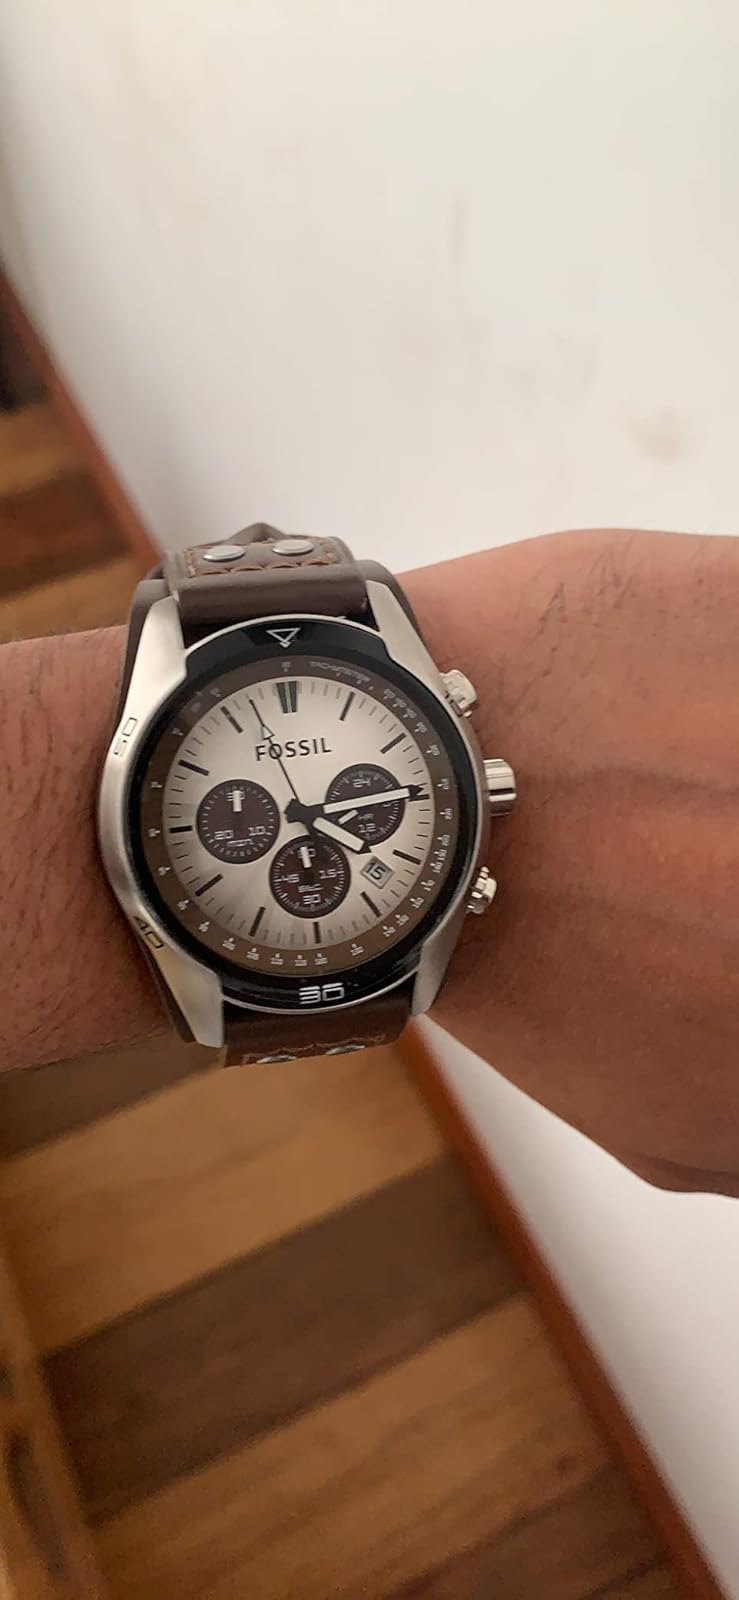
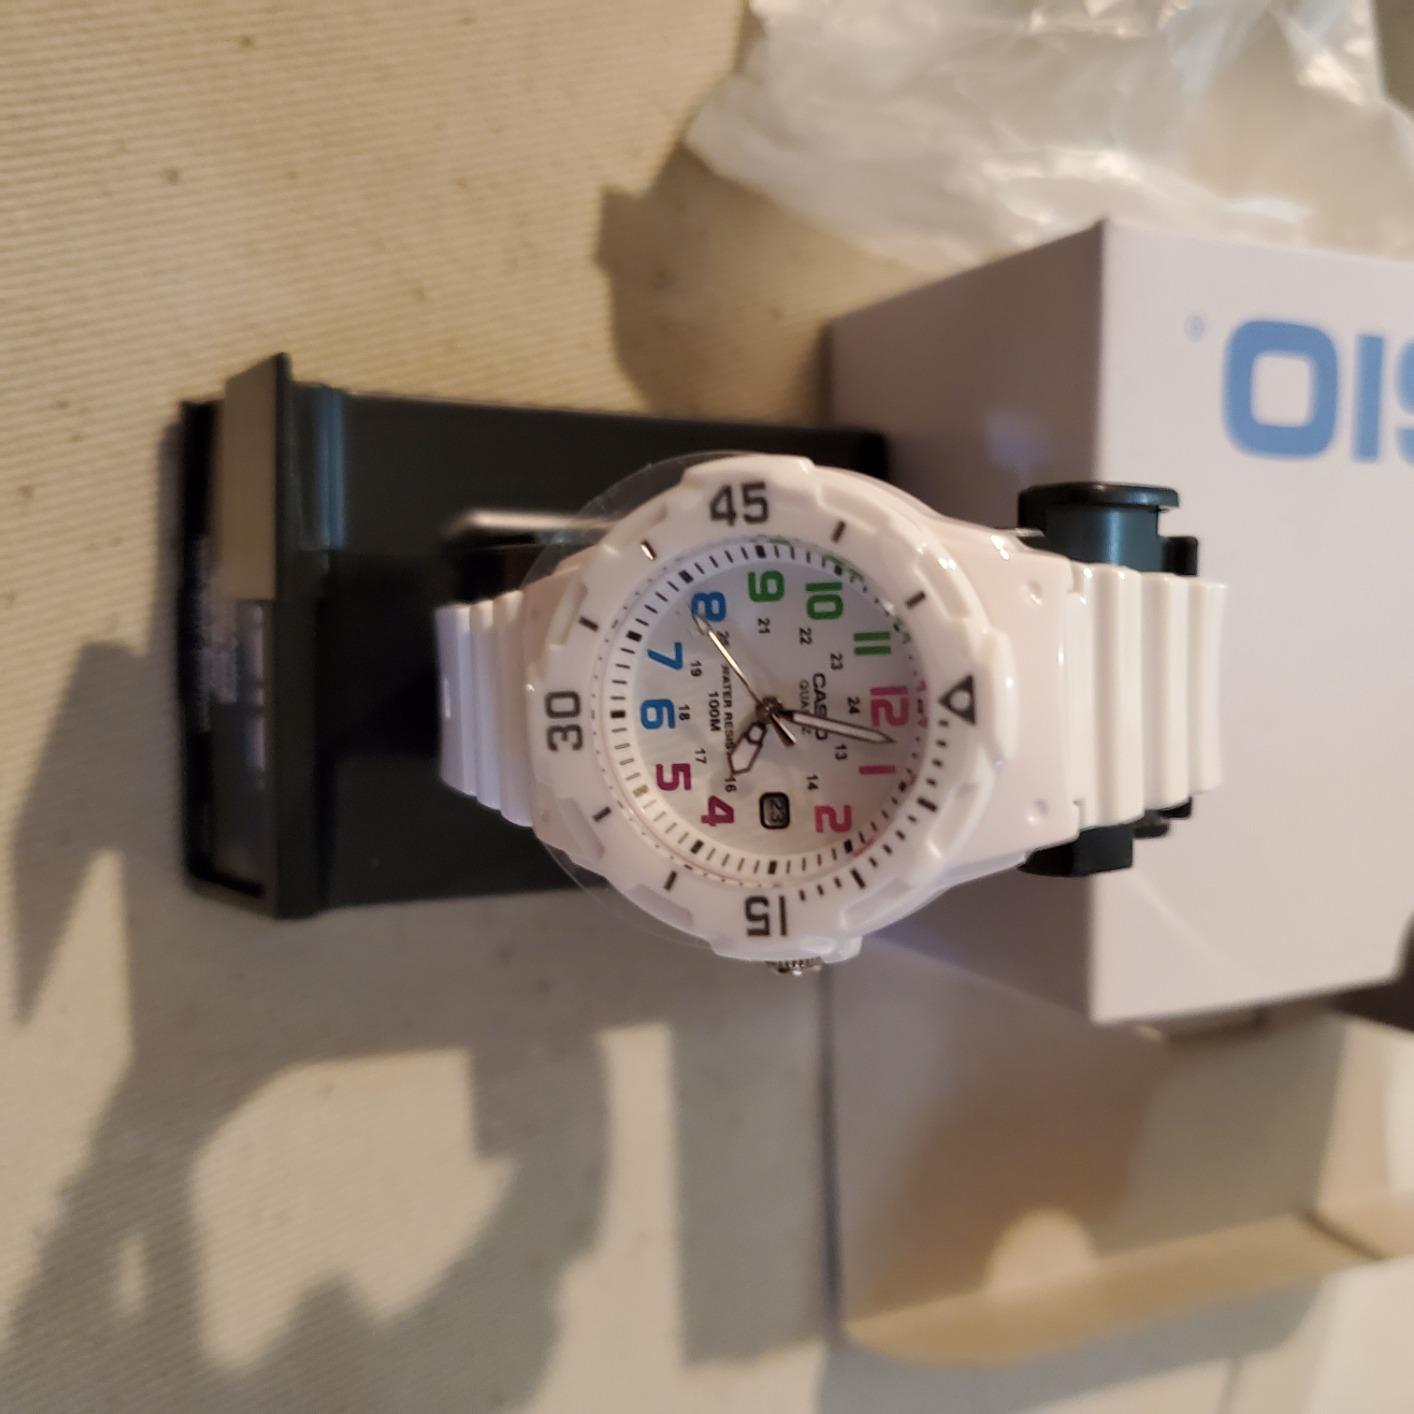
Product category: accessories_watch
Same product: no